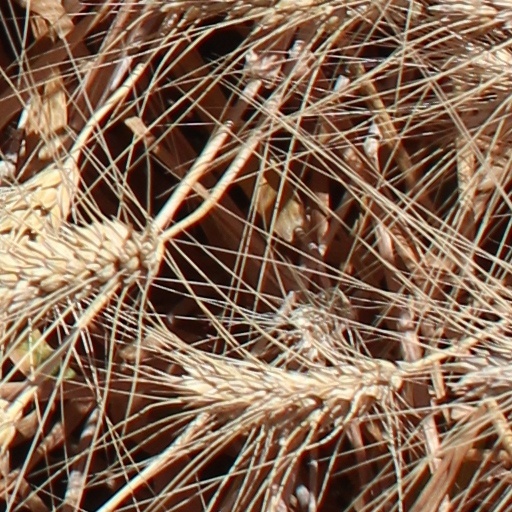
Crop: wheat